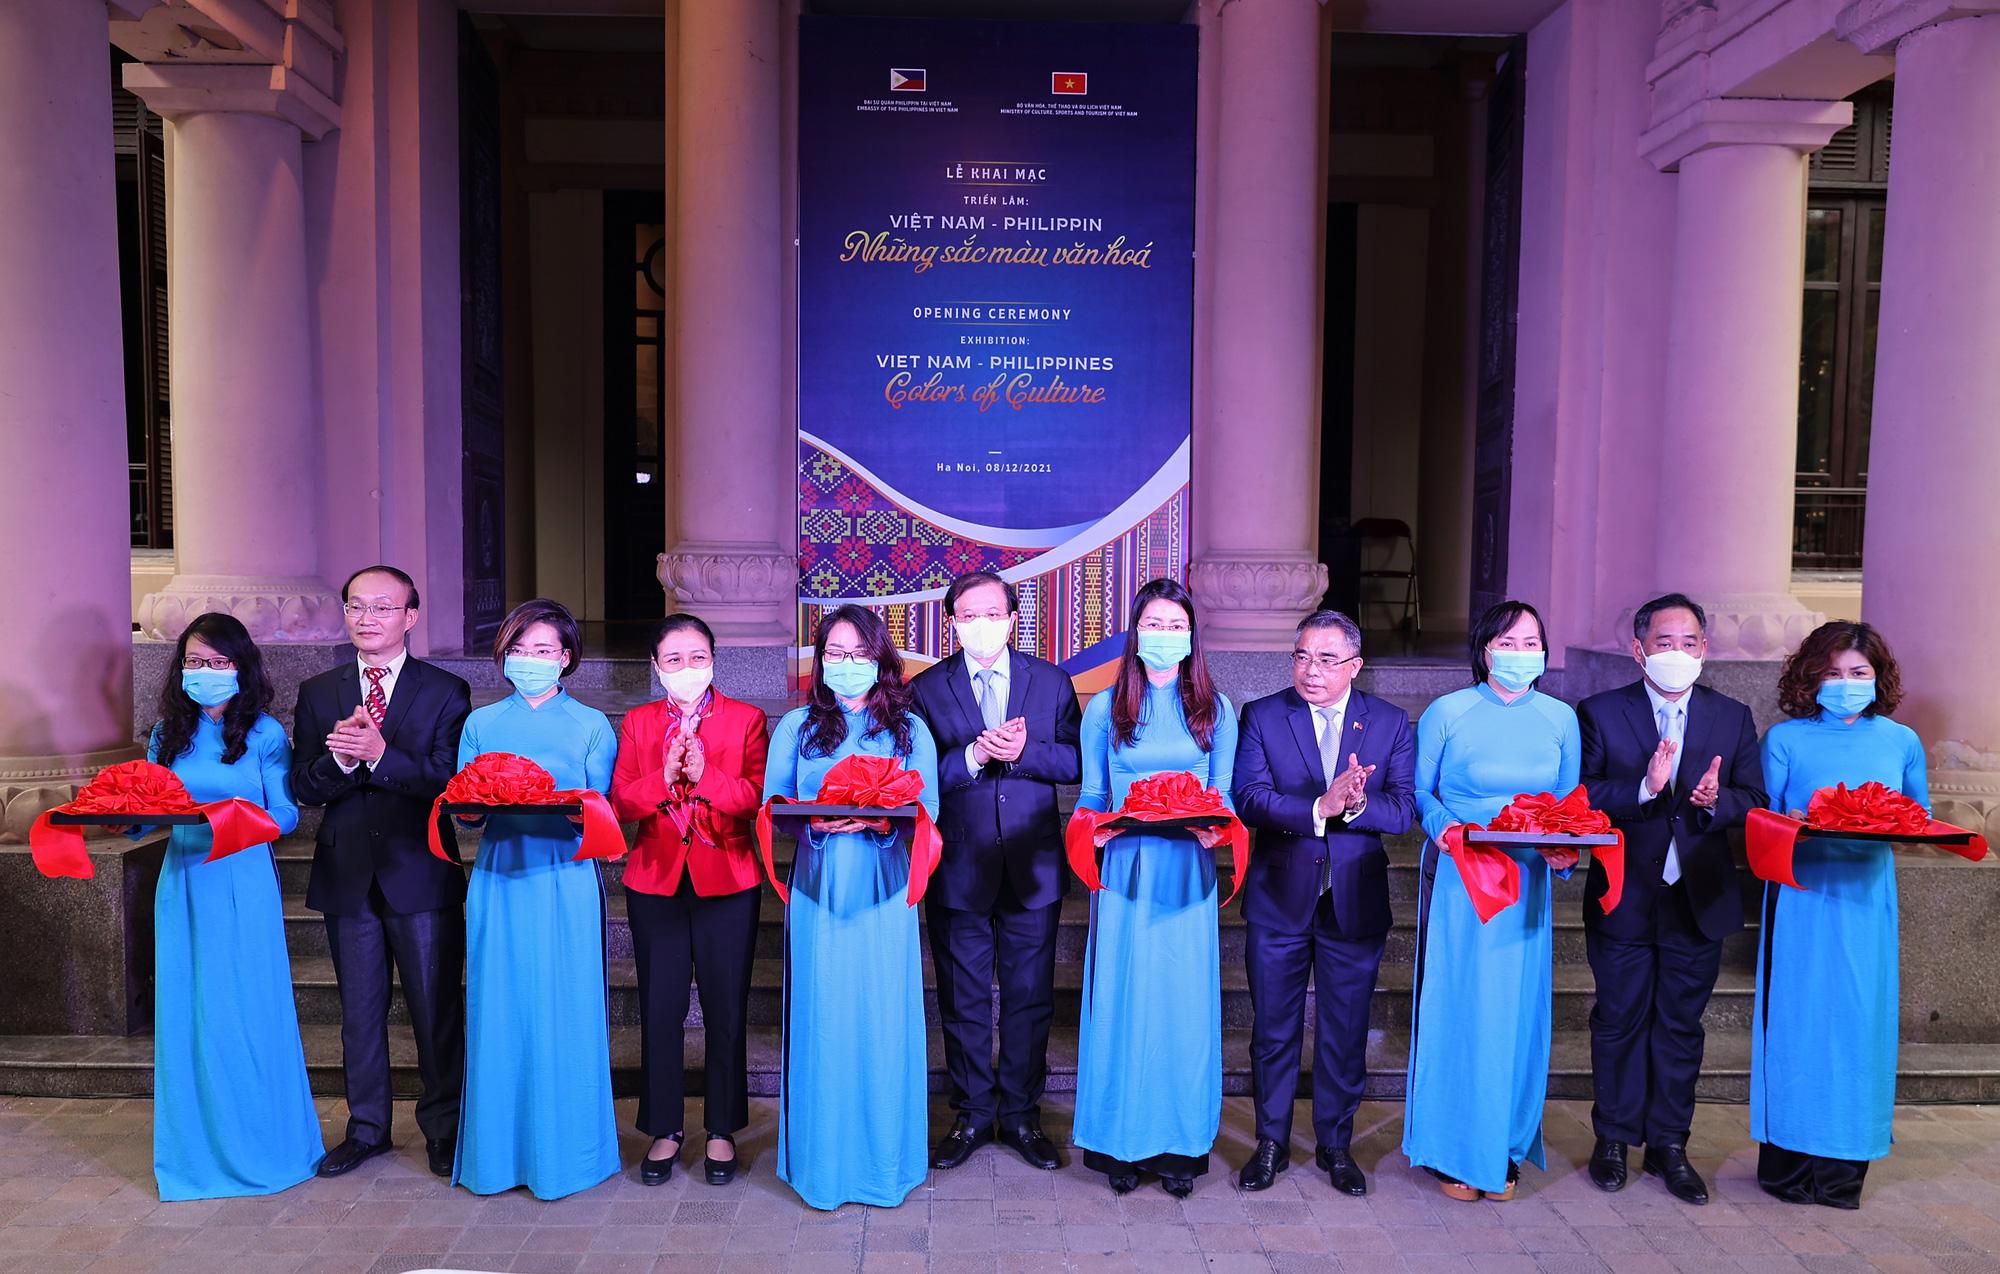
có những cô gái mặc áo dài màu xanh dương đang bê những khay ruy băng